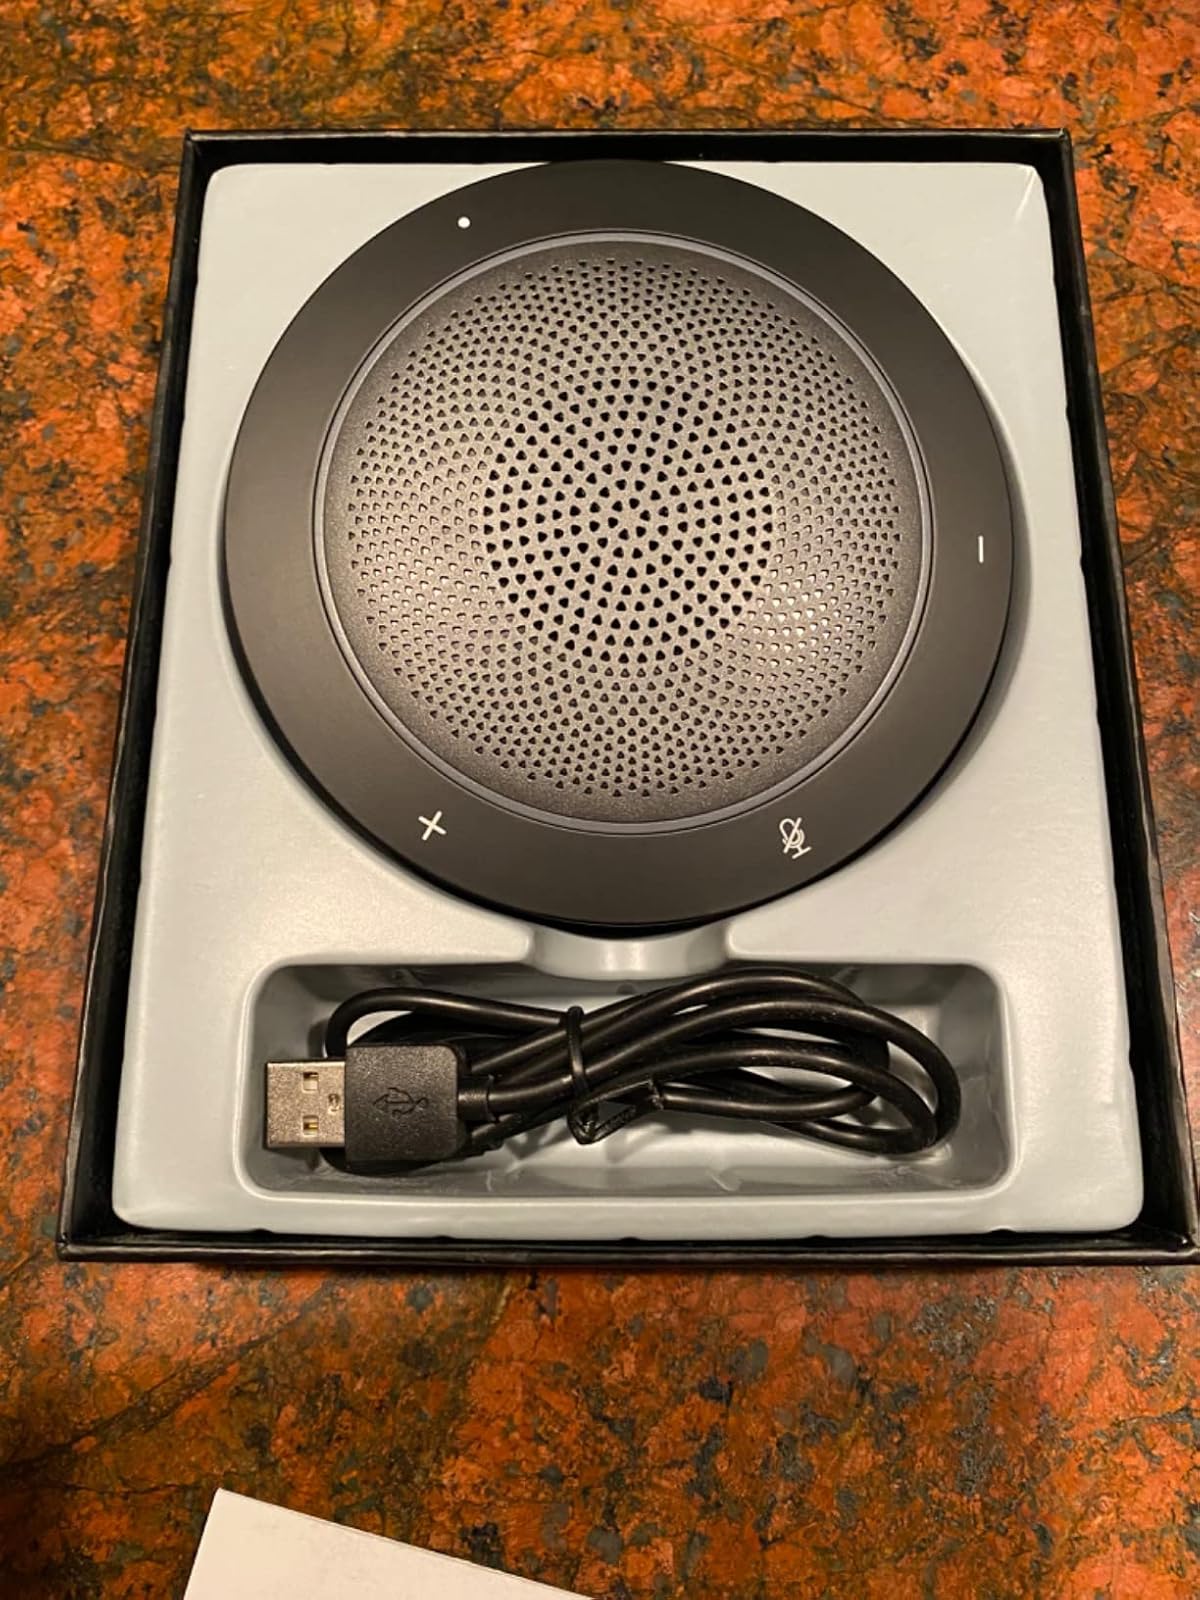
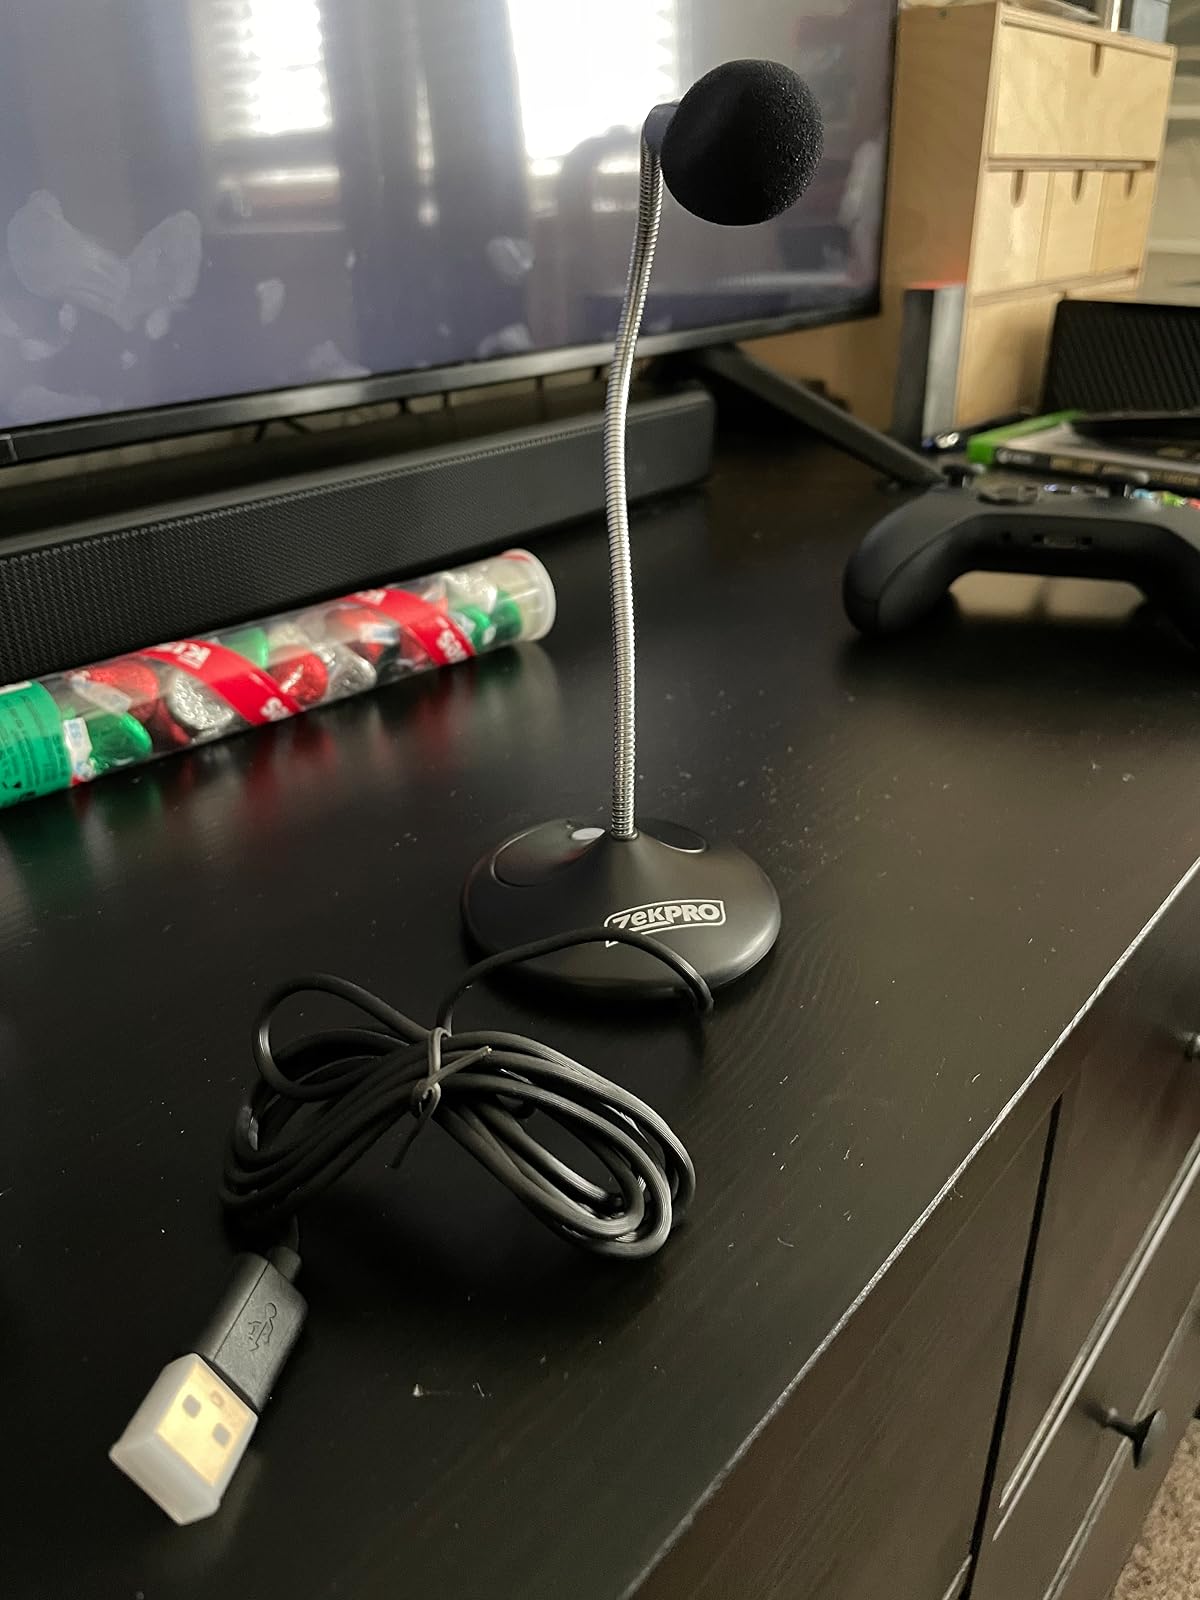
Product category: microphone
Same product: no